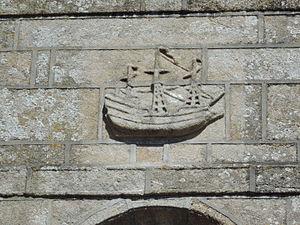
Église Saint-Raymond. Détail au dessus de l'entrée.
Le cap Sizun est l'extrémité occidentale de la Cornouaille, dans le sud-ouest du Finistère en Bretagne, dont la capitale est Pont-Croix.
L'église Saint-Raymond ou Saint-Rumon, est une église située dans le département français du Finistère, sur la commune d'Audierne.
Audierne [odjɛʁn] est une ancienne commune française, située dans le département du Finistère en région Bretagne.
Audierne [odjɛʁn] est une commune française située dans le département du Finistère en région Bretagne.